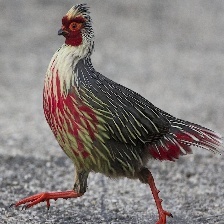
Species: BLOOD PHEASANT
Scientific name: ITHAGINIS CRUENTUS